Multiplicative cascade

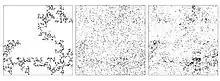
Three multiplicative cascades.Generators (left to right): formula_3, formula_4, formula_5

To produce the plots above, the probability density field is filled with 5,000 points in a space of 256 × 256.